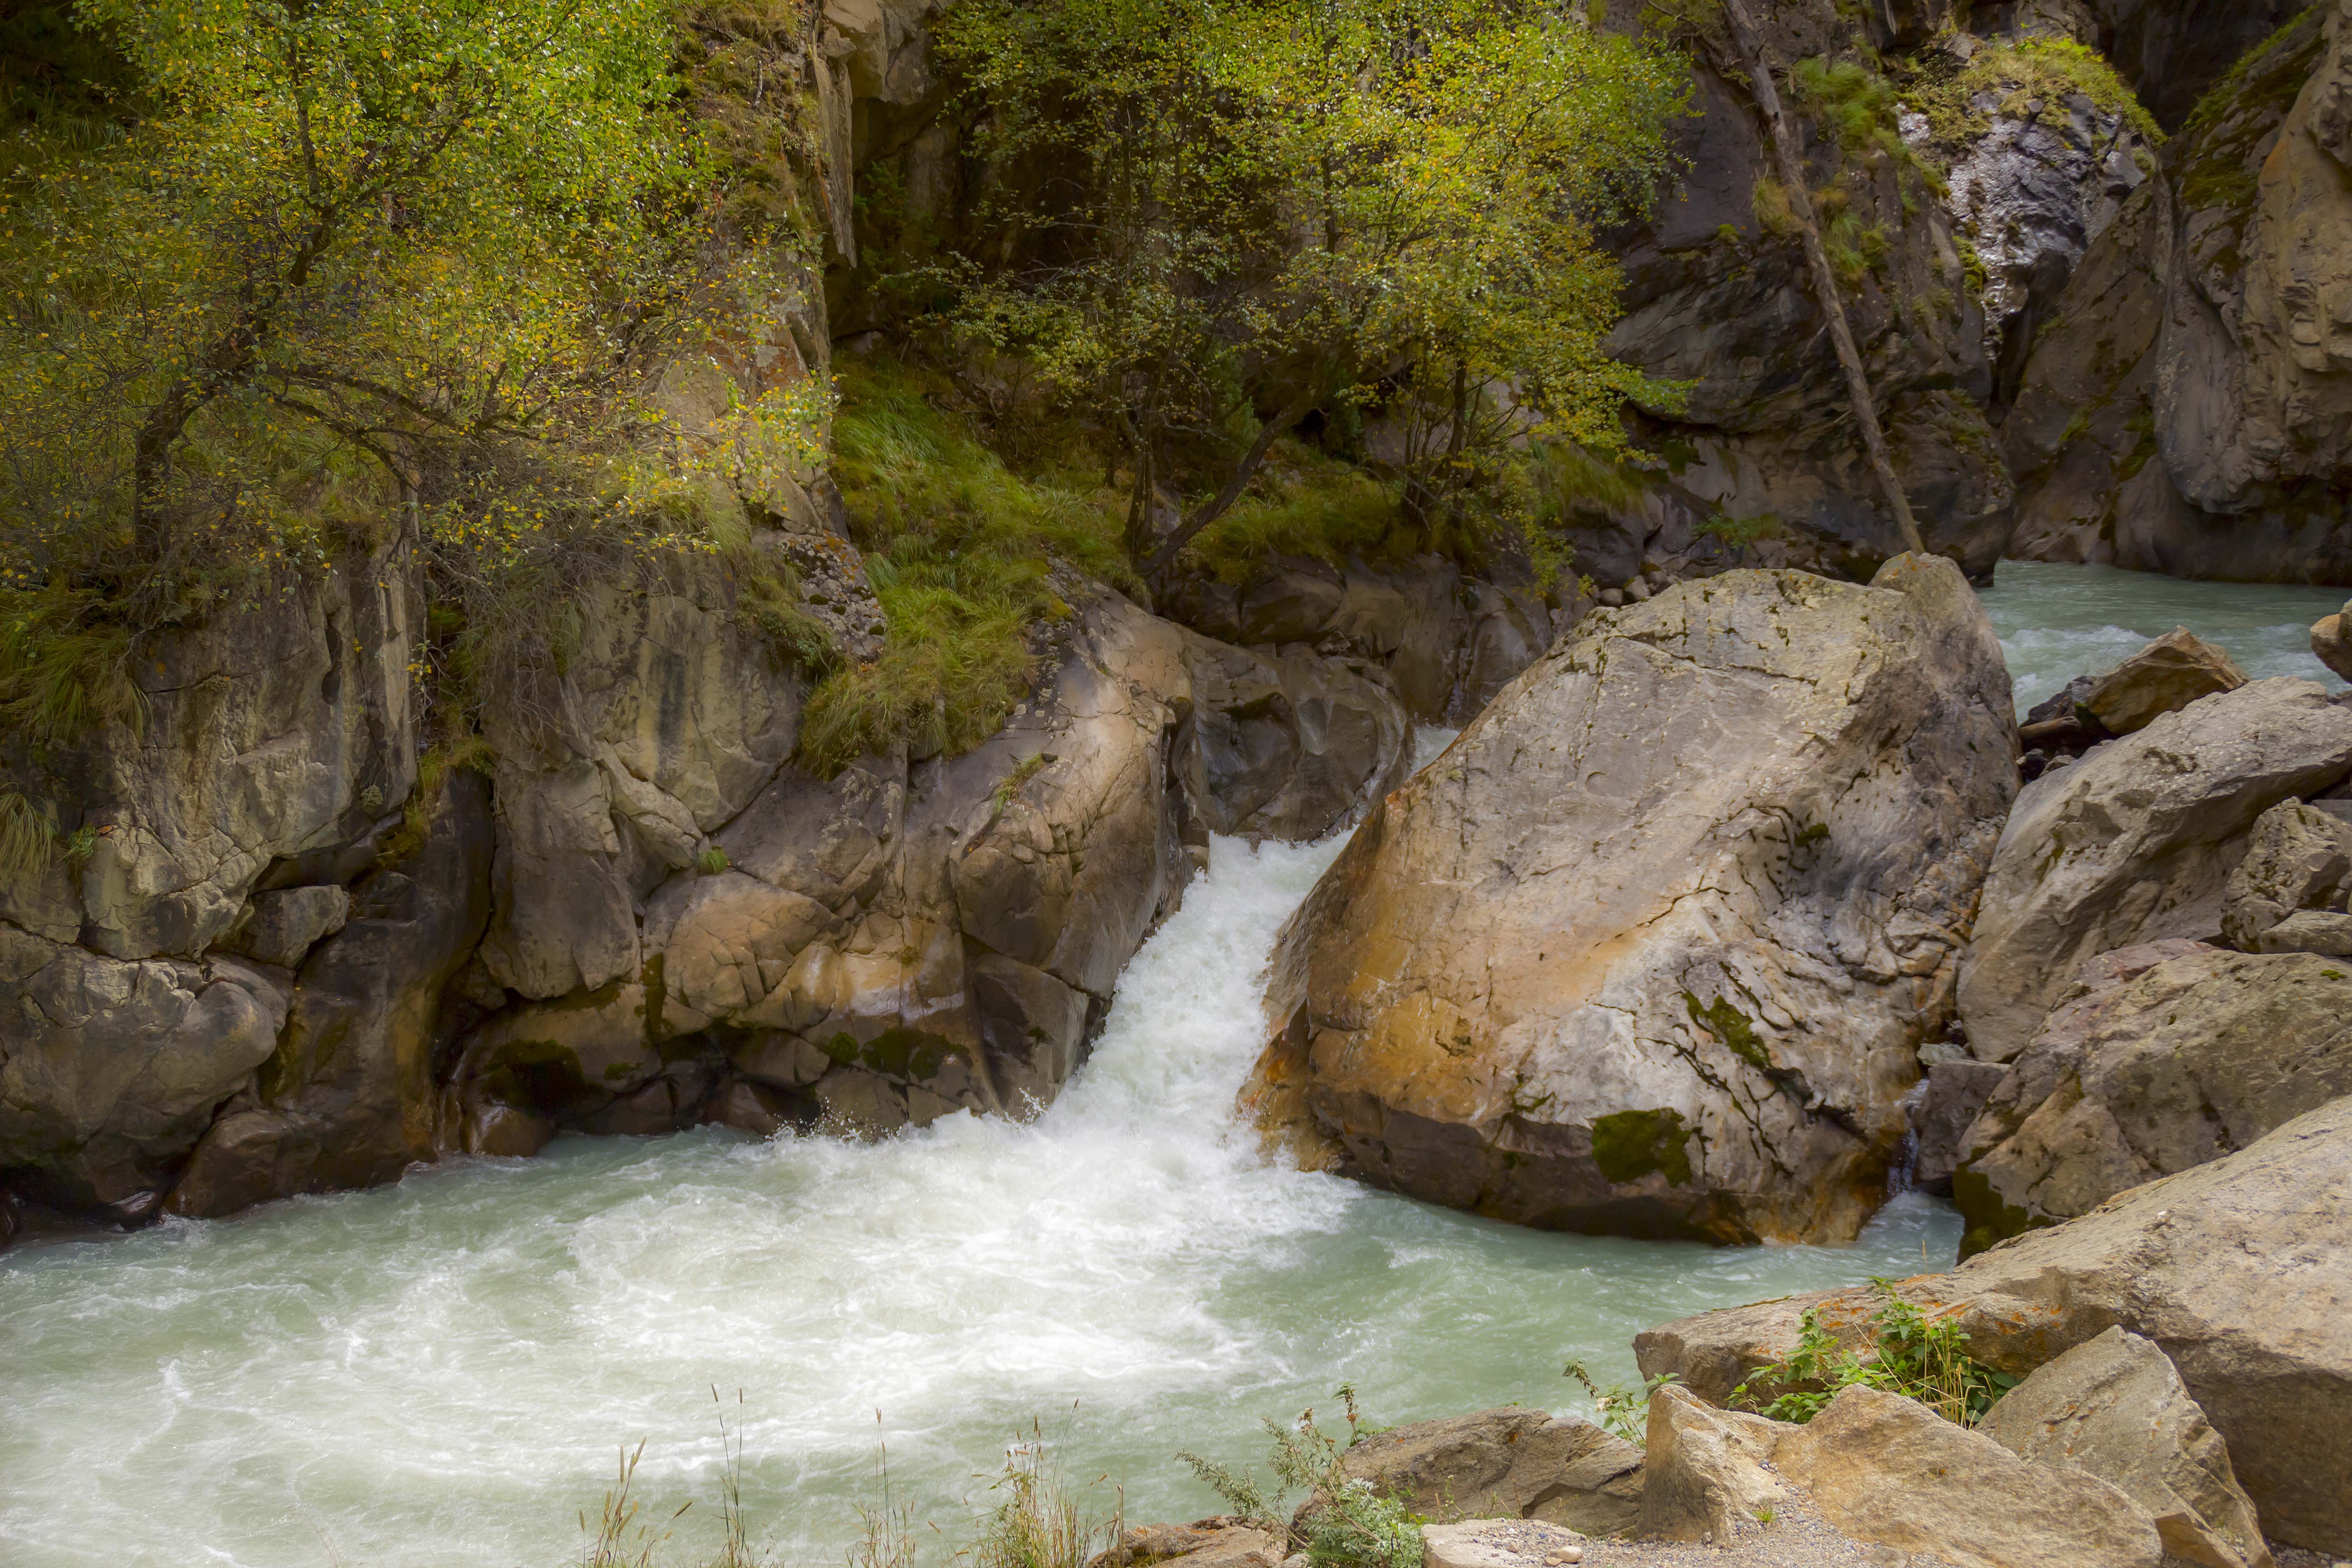
landscape, water, nature, rock, waterfall, wilderness, mountain, trail, river, valley, formation, stream, jungle, journey, rapid, canyon, tourism, body of water, rocks, stones, geology, mountains, ravine, water feature, wadi, beauty in nature, river bank, mountain river